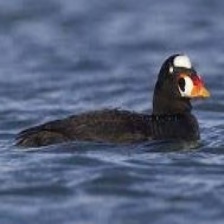
Species: SURF SCOTER
Scientific name: MELANITTA PERSPICILLATA
ImageNet parent category: drake